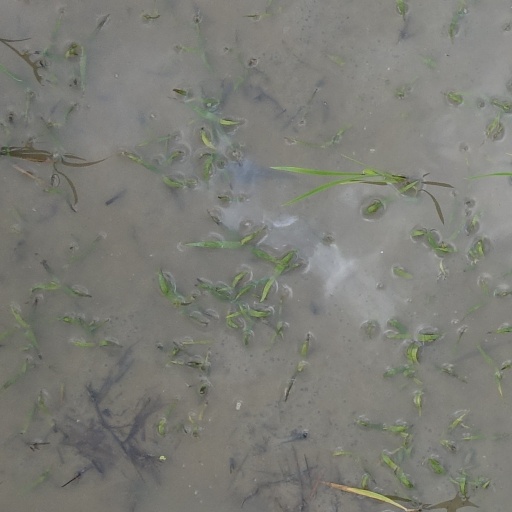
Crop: rice